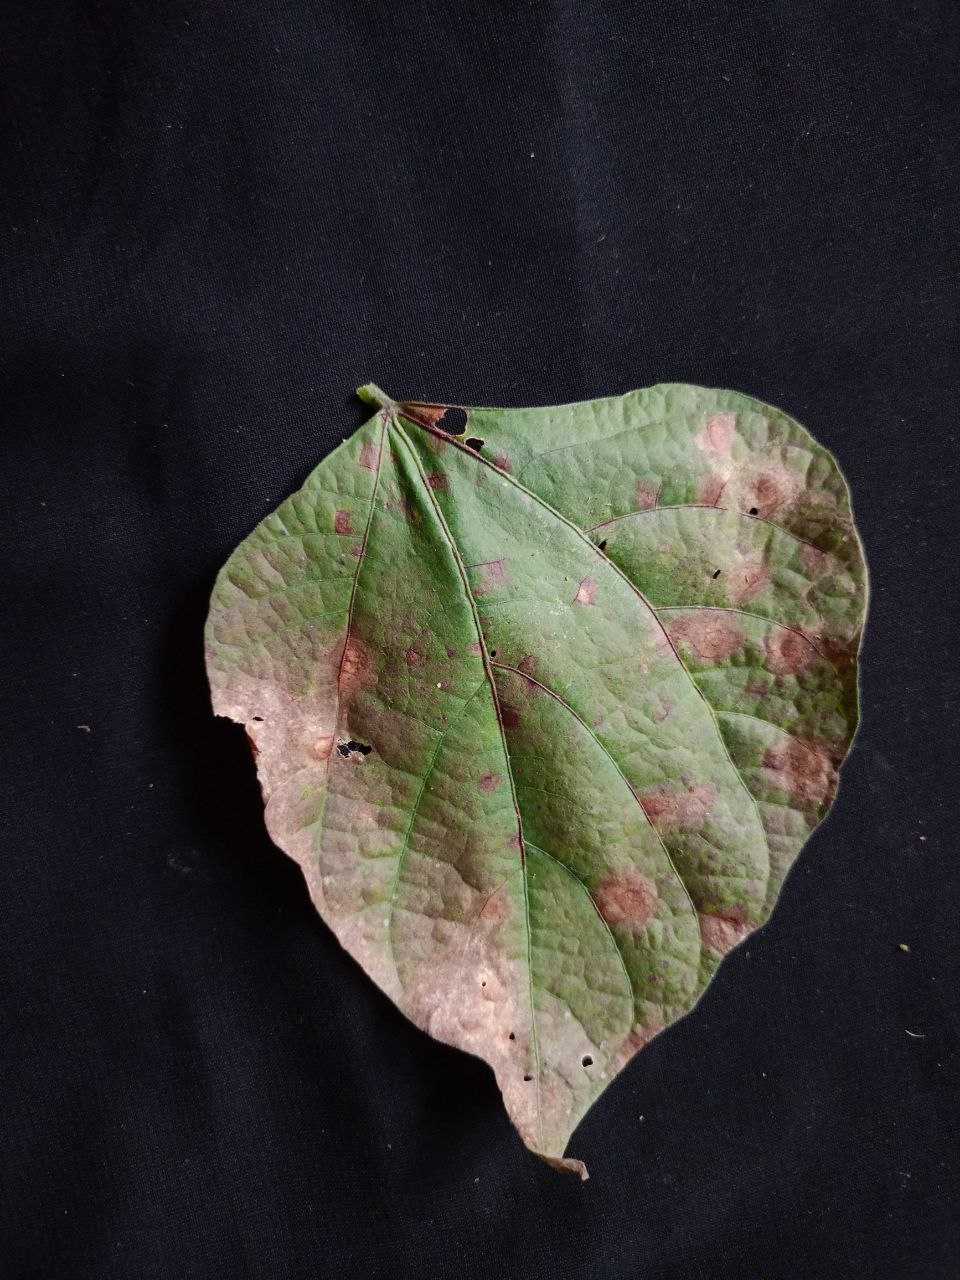
Crop: bean
Leaf condition: Blight